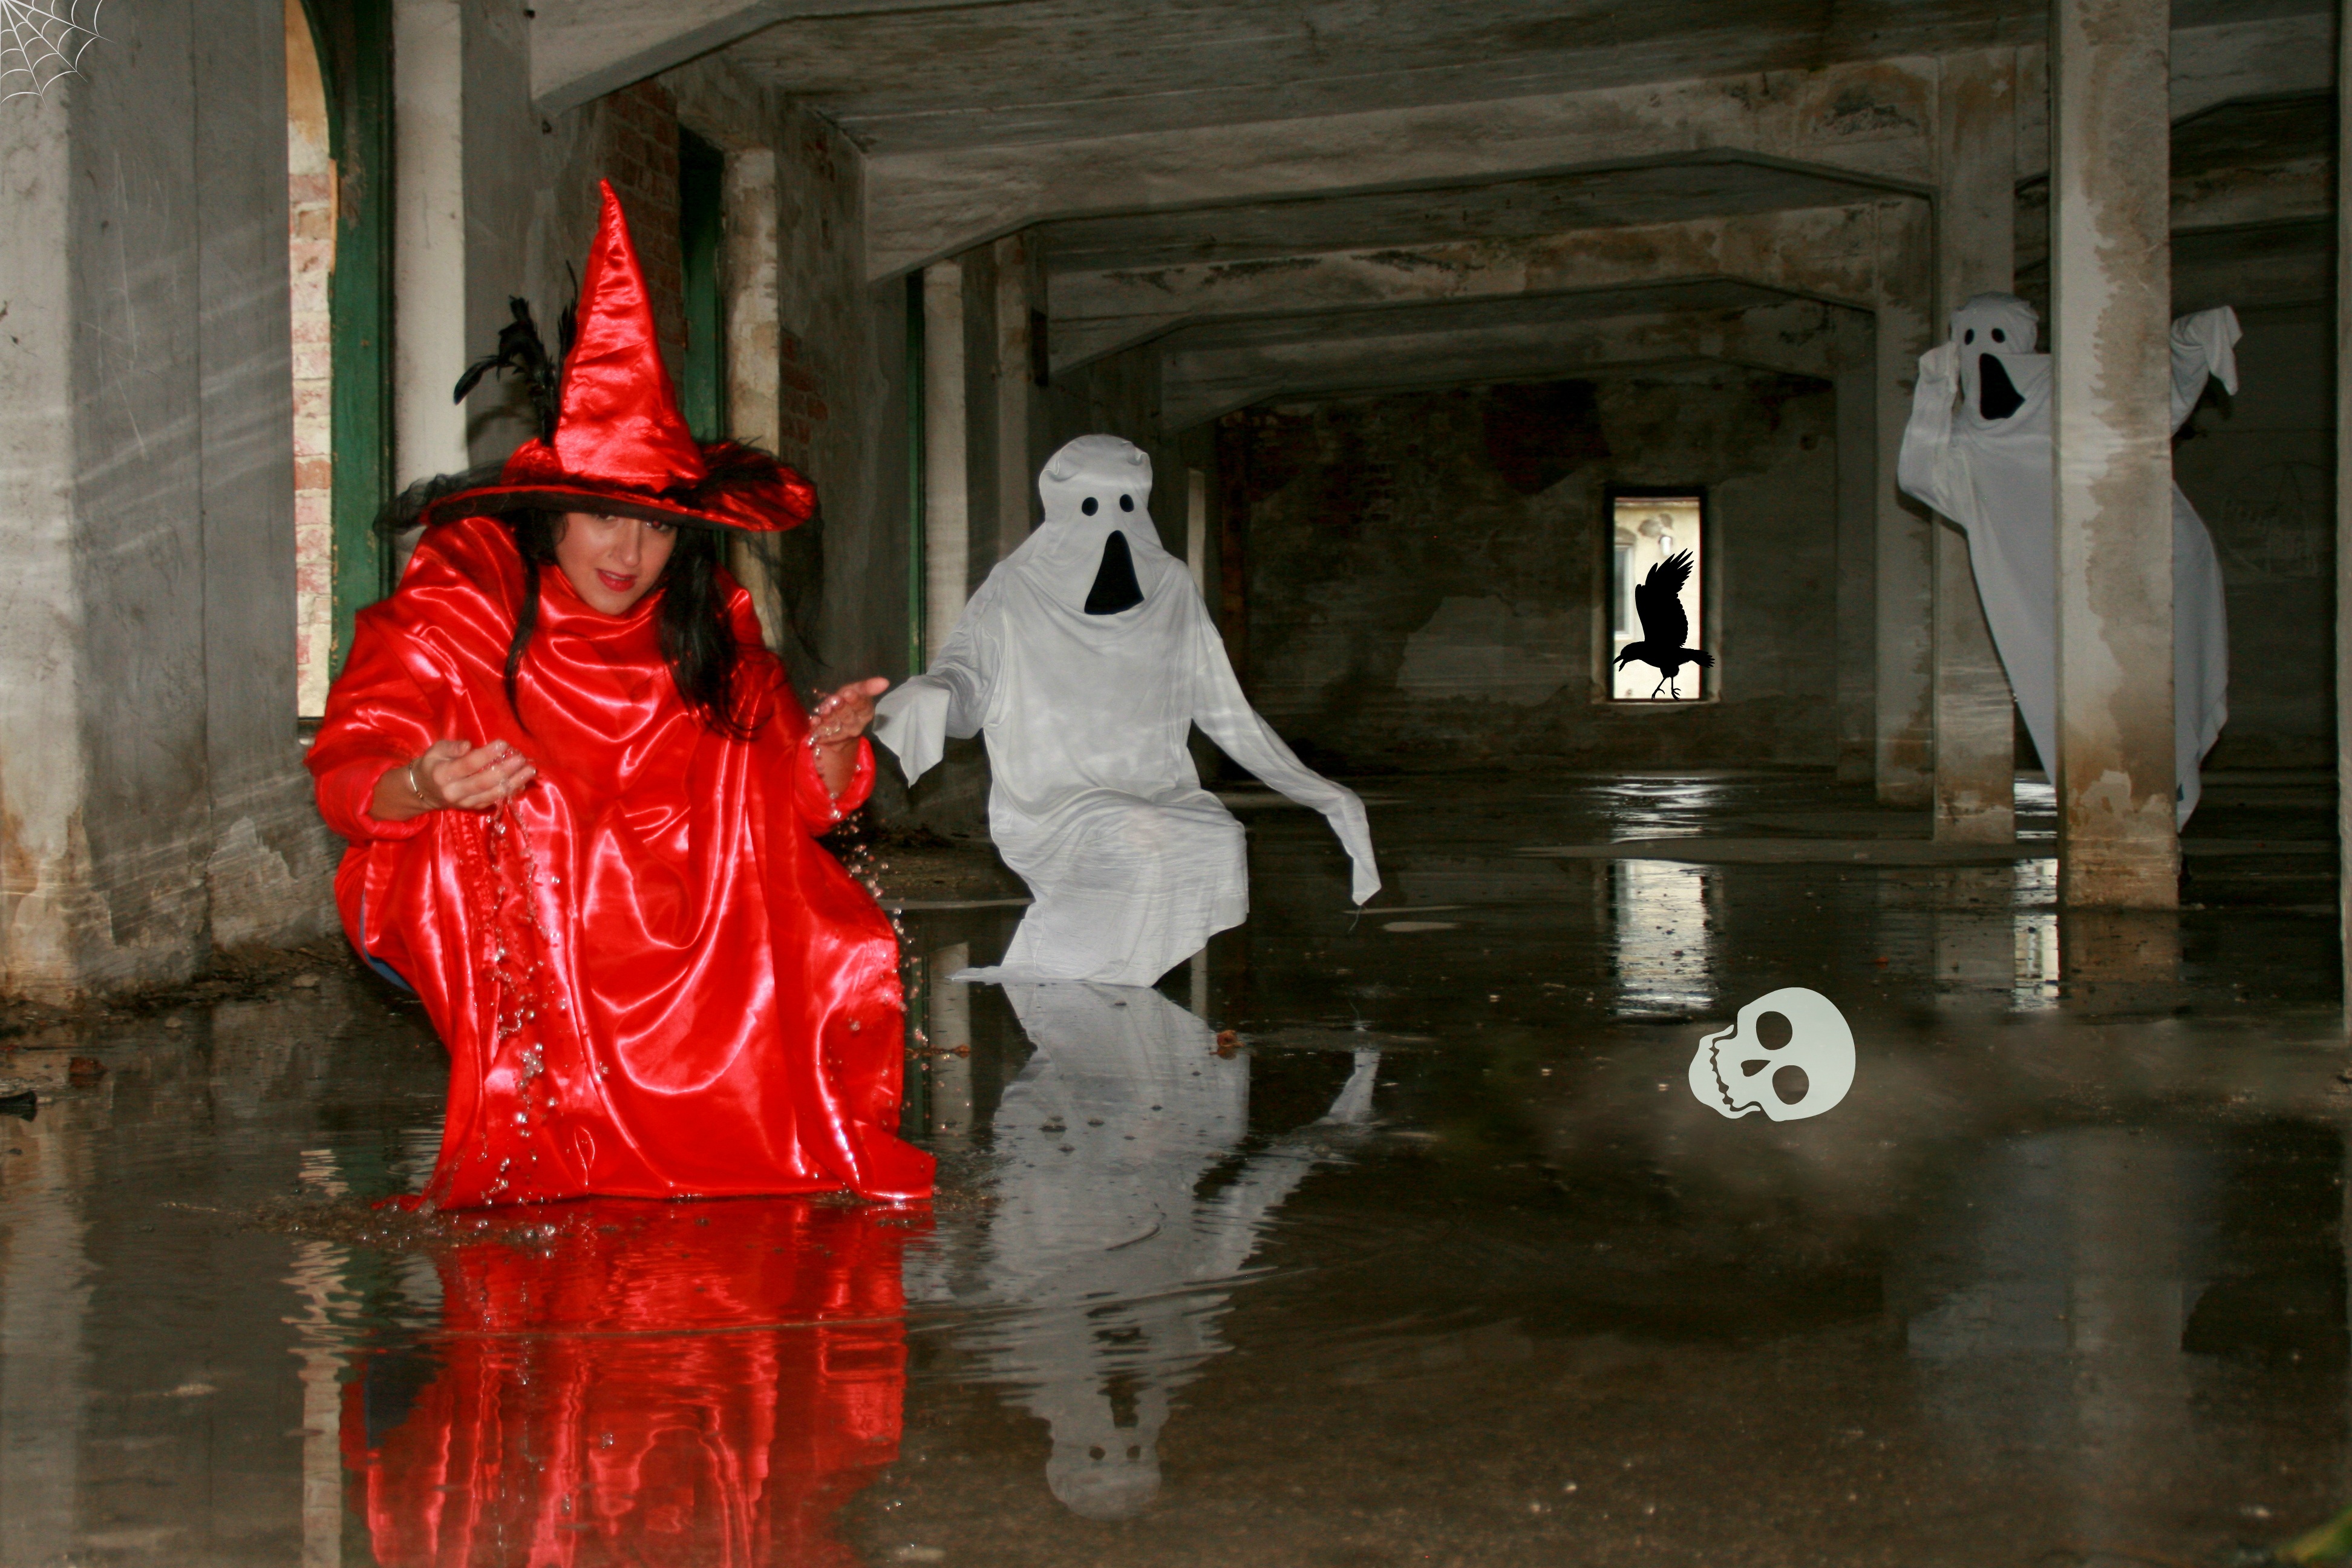
water, statue, reflection, red, halloween, art, temple, haunted, witch, safari, spell